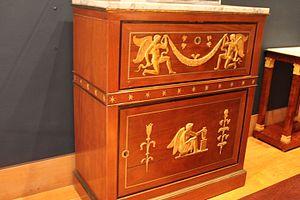
Chambre de Madame Récamier - Secrétaire à abattant - Attribué à Jacob frères, d'après Louis Berthault - vers 1799 - Louvre - Acajou, ébène, cuivre, bronze doré, marbre - OA 11742
Jeanne Françoise Julie Adélaïde Bernard, à la ville Madame Jacques Récamier dite Juliette ou Julie Récamier, née le 3 décembre 1777 à Lyon et morte le 11 mai 1849 à Paris, est une femme de lettres française dont le salon parisien réunit, à partir du Directoire et jusqu'à la monarchie de Juillet, les plus grandes célébrités du monde politique, littéraire et artistique.
La chambre de Madame Récamier est un ensemble de meubles réalisés en 1799 par les frères Jacob d'après des dessins de Louis-Martin Berthault pour la chambre de Juliette Récamier dans son hôtel particulier rue du Mont-Blanc. L'ensemble est conservé depuis 2004 au musée du Louvre.